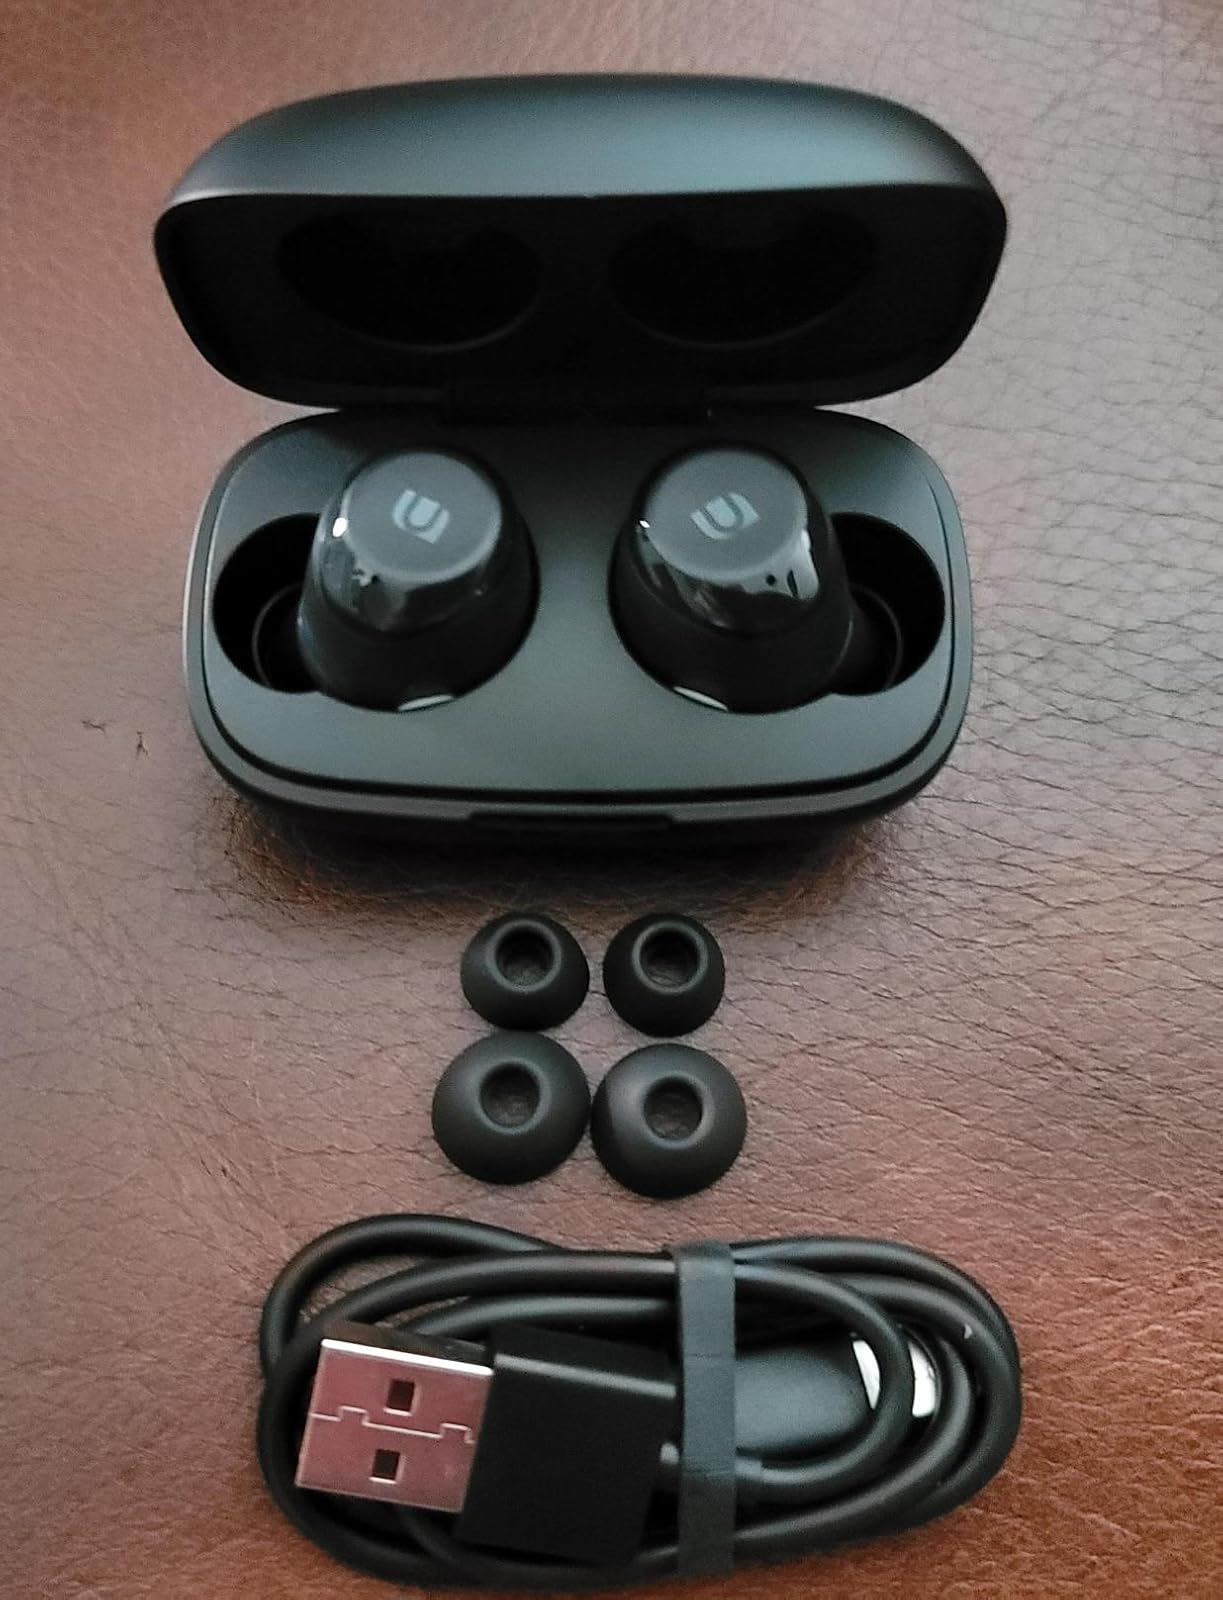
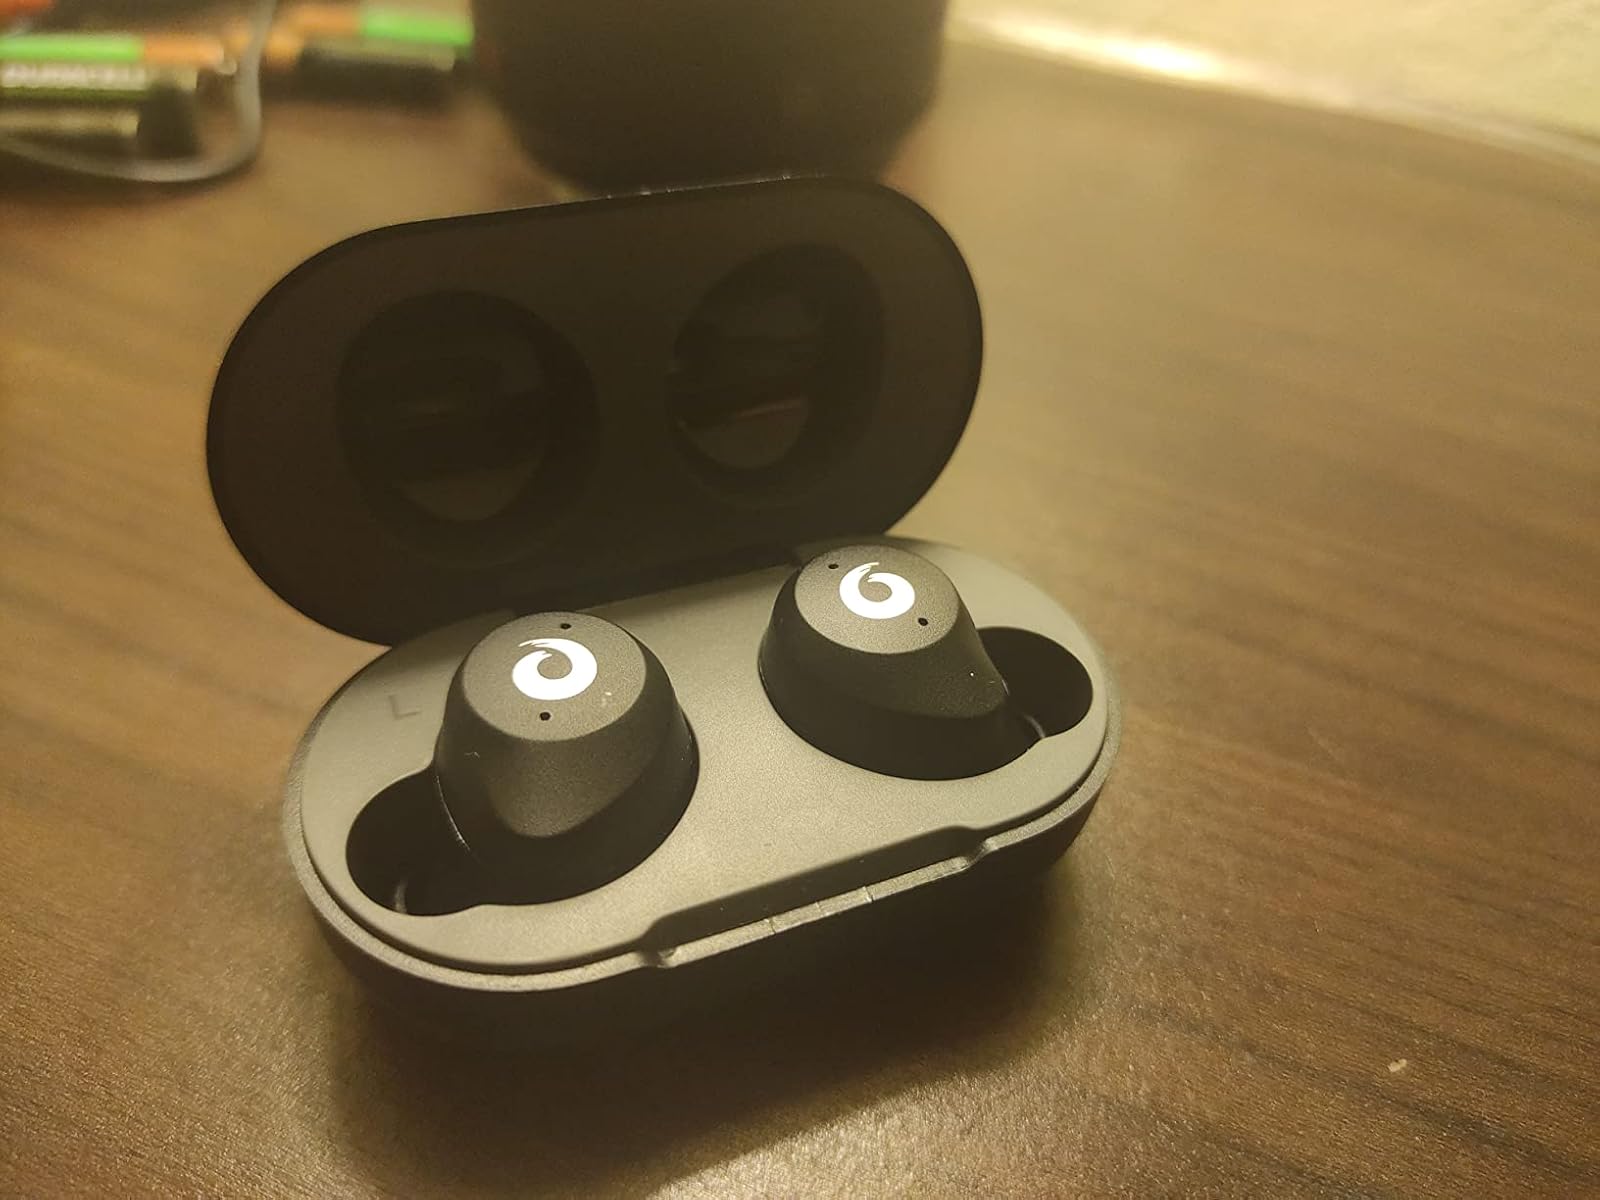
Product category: earbuds
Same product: no